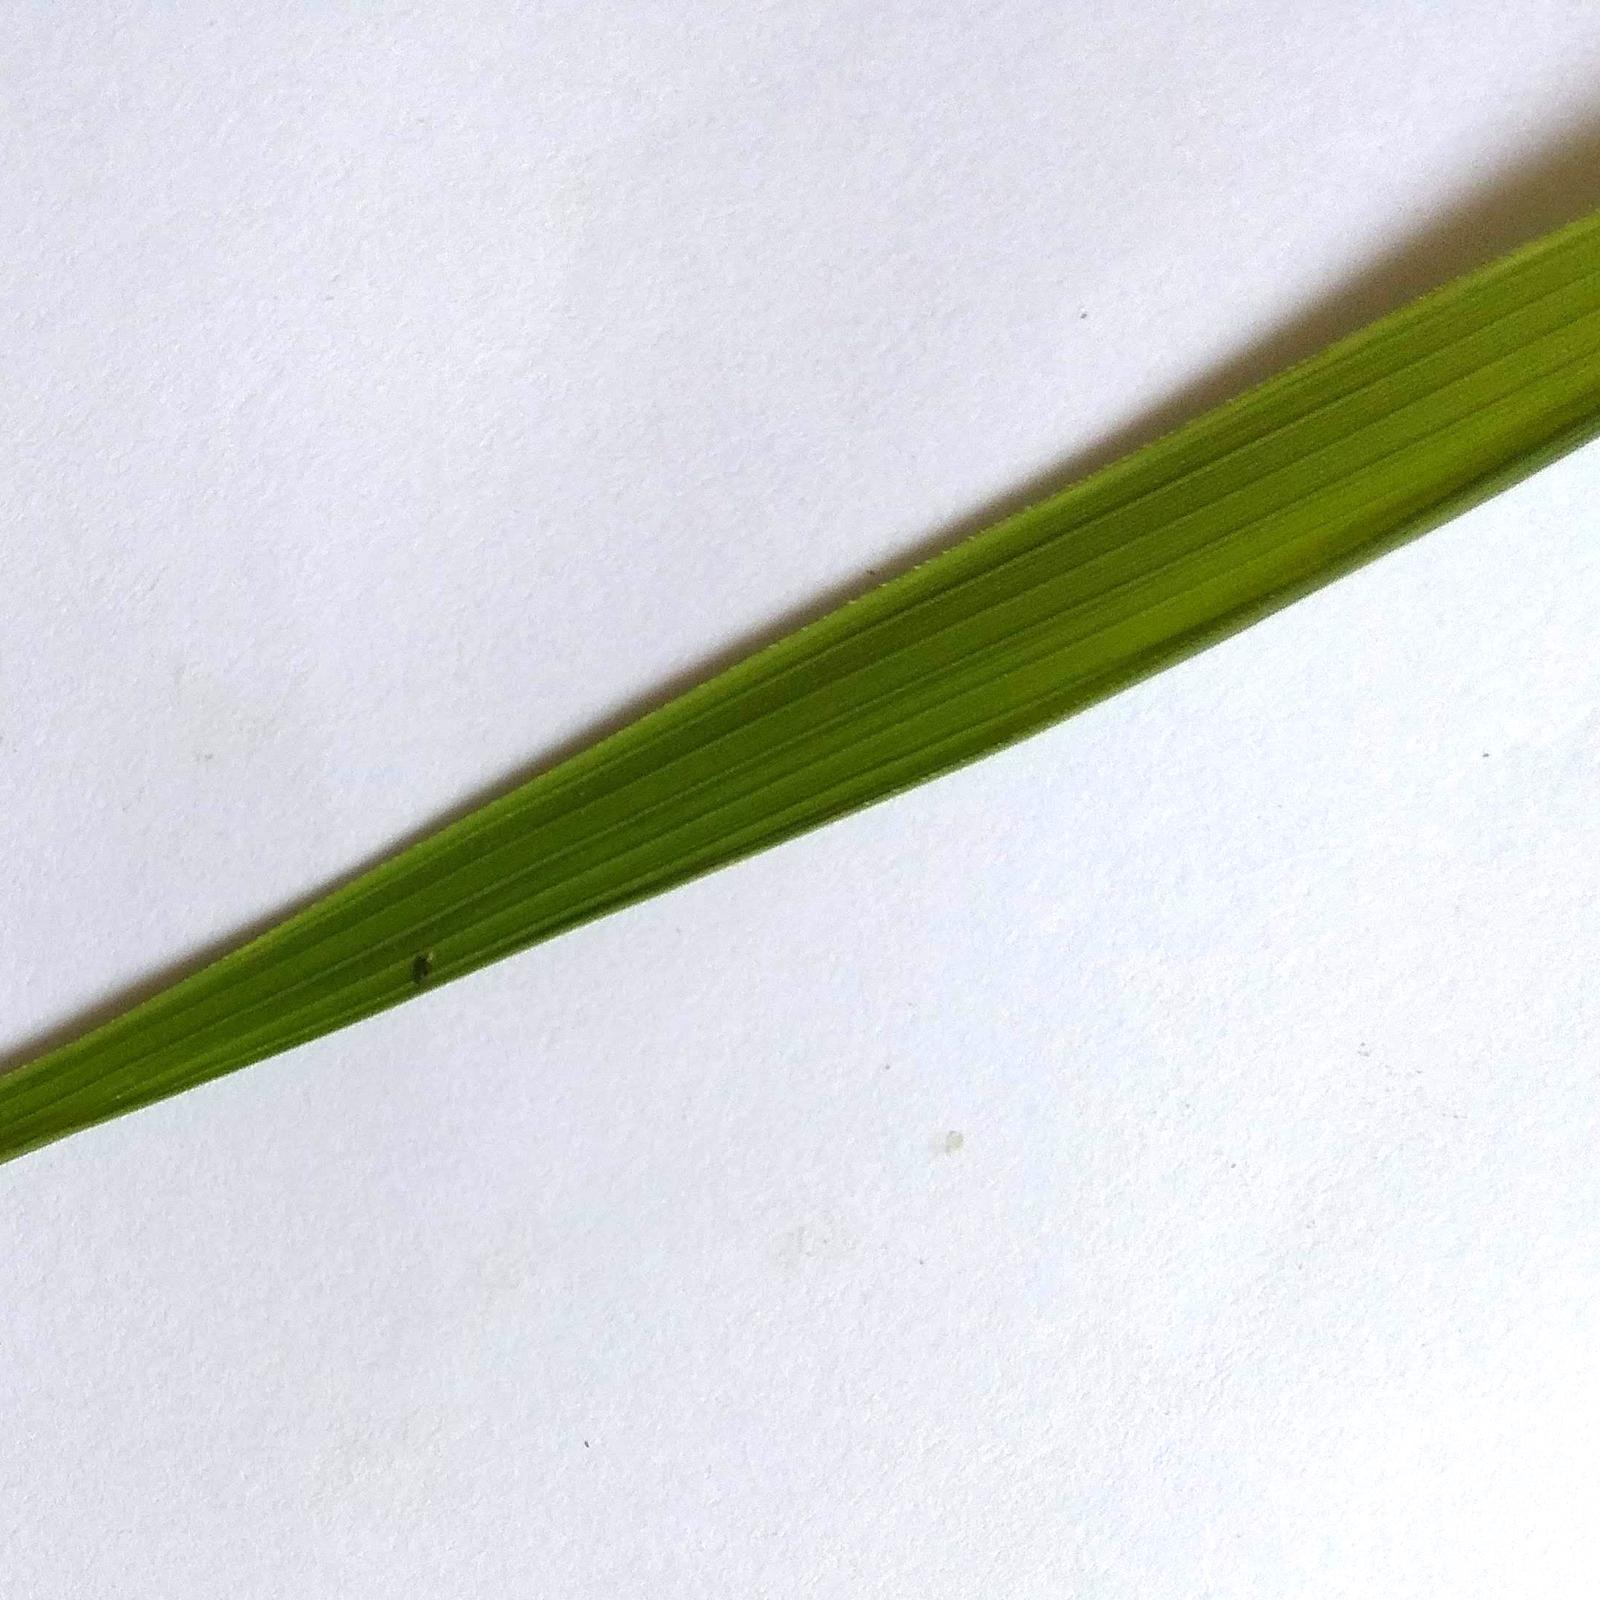
Nhãn: Healthy